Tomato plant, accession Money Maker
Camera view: vertical (180 deg); turntable rotation: 330 degrees
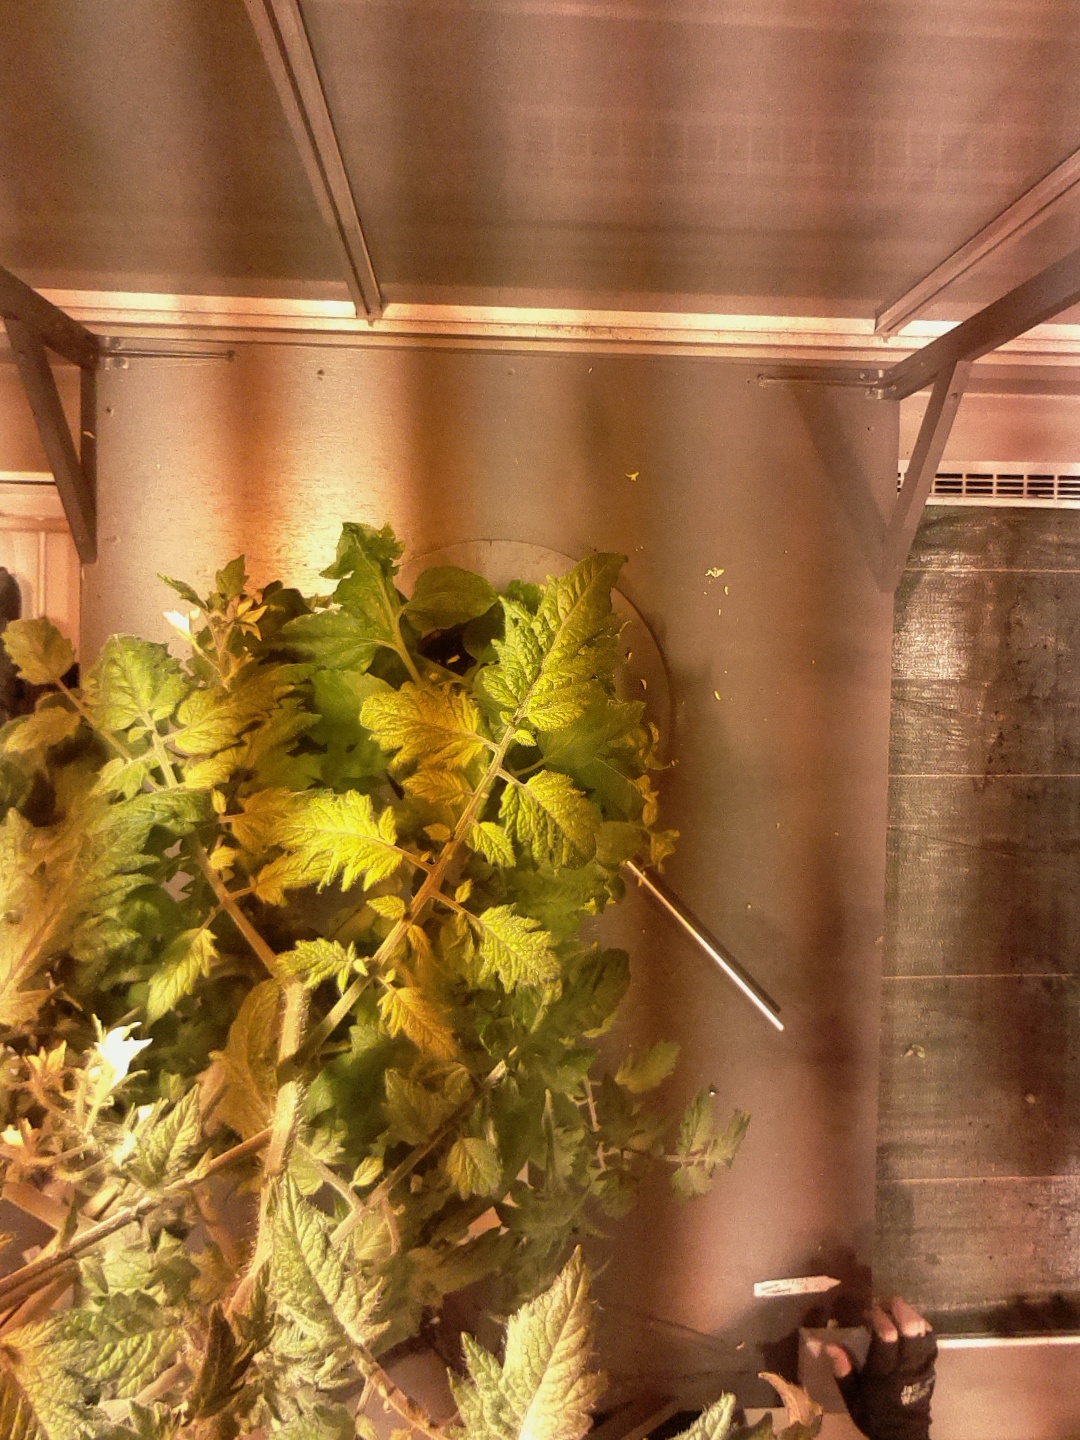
BBCH growth stage 72: 20%-30% of final fruit size